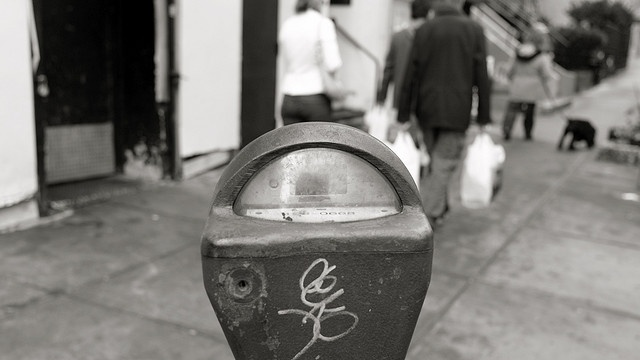
Graffiti can be seen on the old parking meter on the sidewalk.
A parking meter in front of a building on a sidewalk.
A parking meter that has graffiti written on it
A meter on the street with graffiti on it
A black and white photo of a parking meter.